Fredrikson Stallard

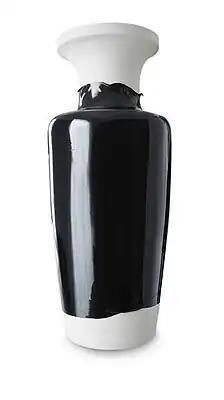
"Ming#1" Vase by Fredrikson Stallard, uniting the artists together for the first time.

Fredrikson Stallard's first monograph (written in part by design scholar and curator Glenn Adamson) surveying their entire career and, presenting it as a case study of 21st century design, is being published by Skira Editore in 2019